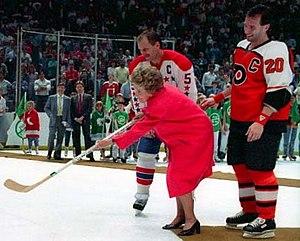
David James Poulin est un joueur professionnel et entraîneur canadien de hockey sur glace qui évoluait au poste de centre. Il est depuis analyste et commentateur sportif pour le réseau TSN.